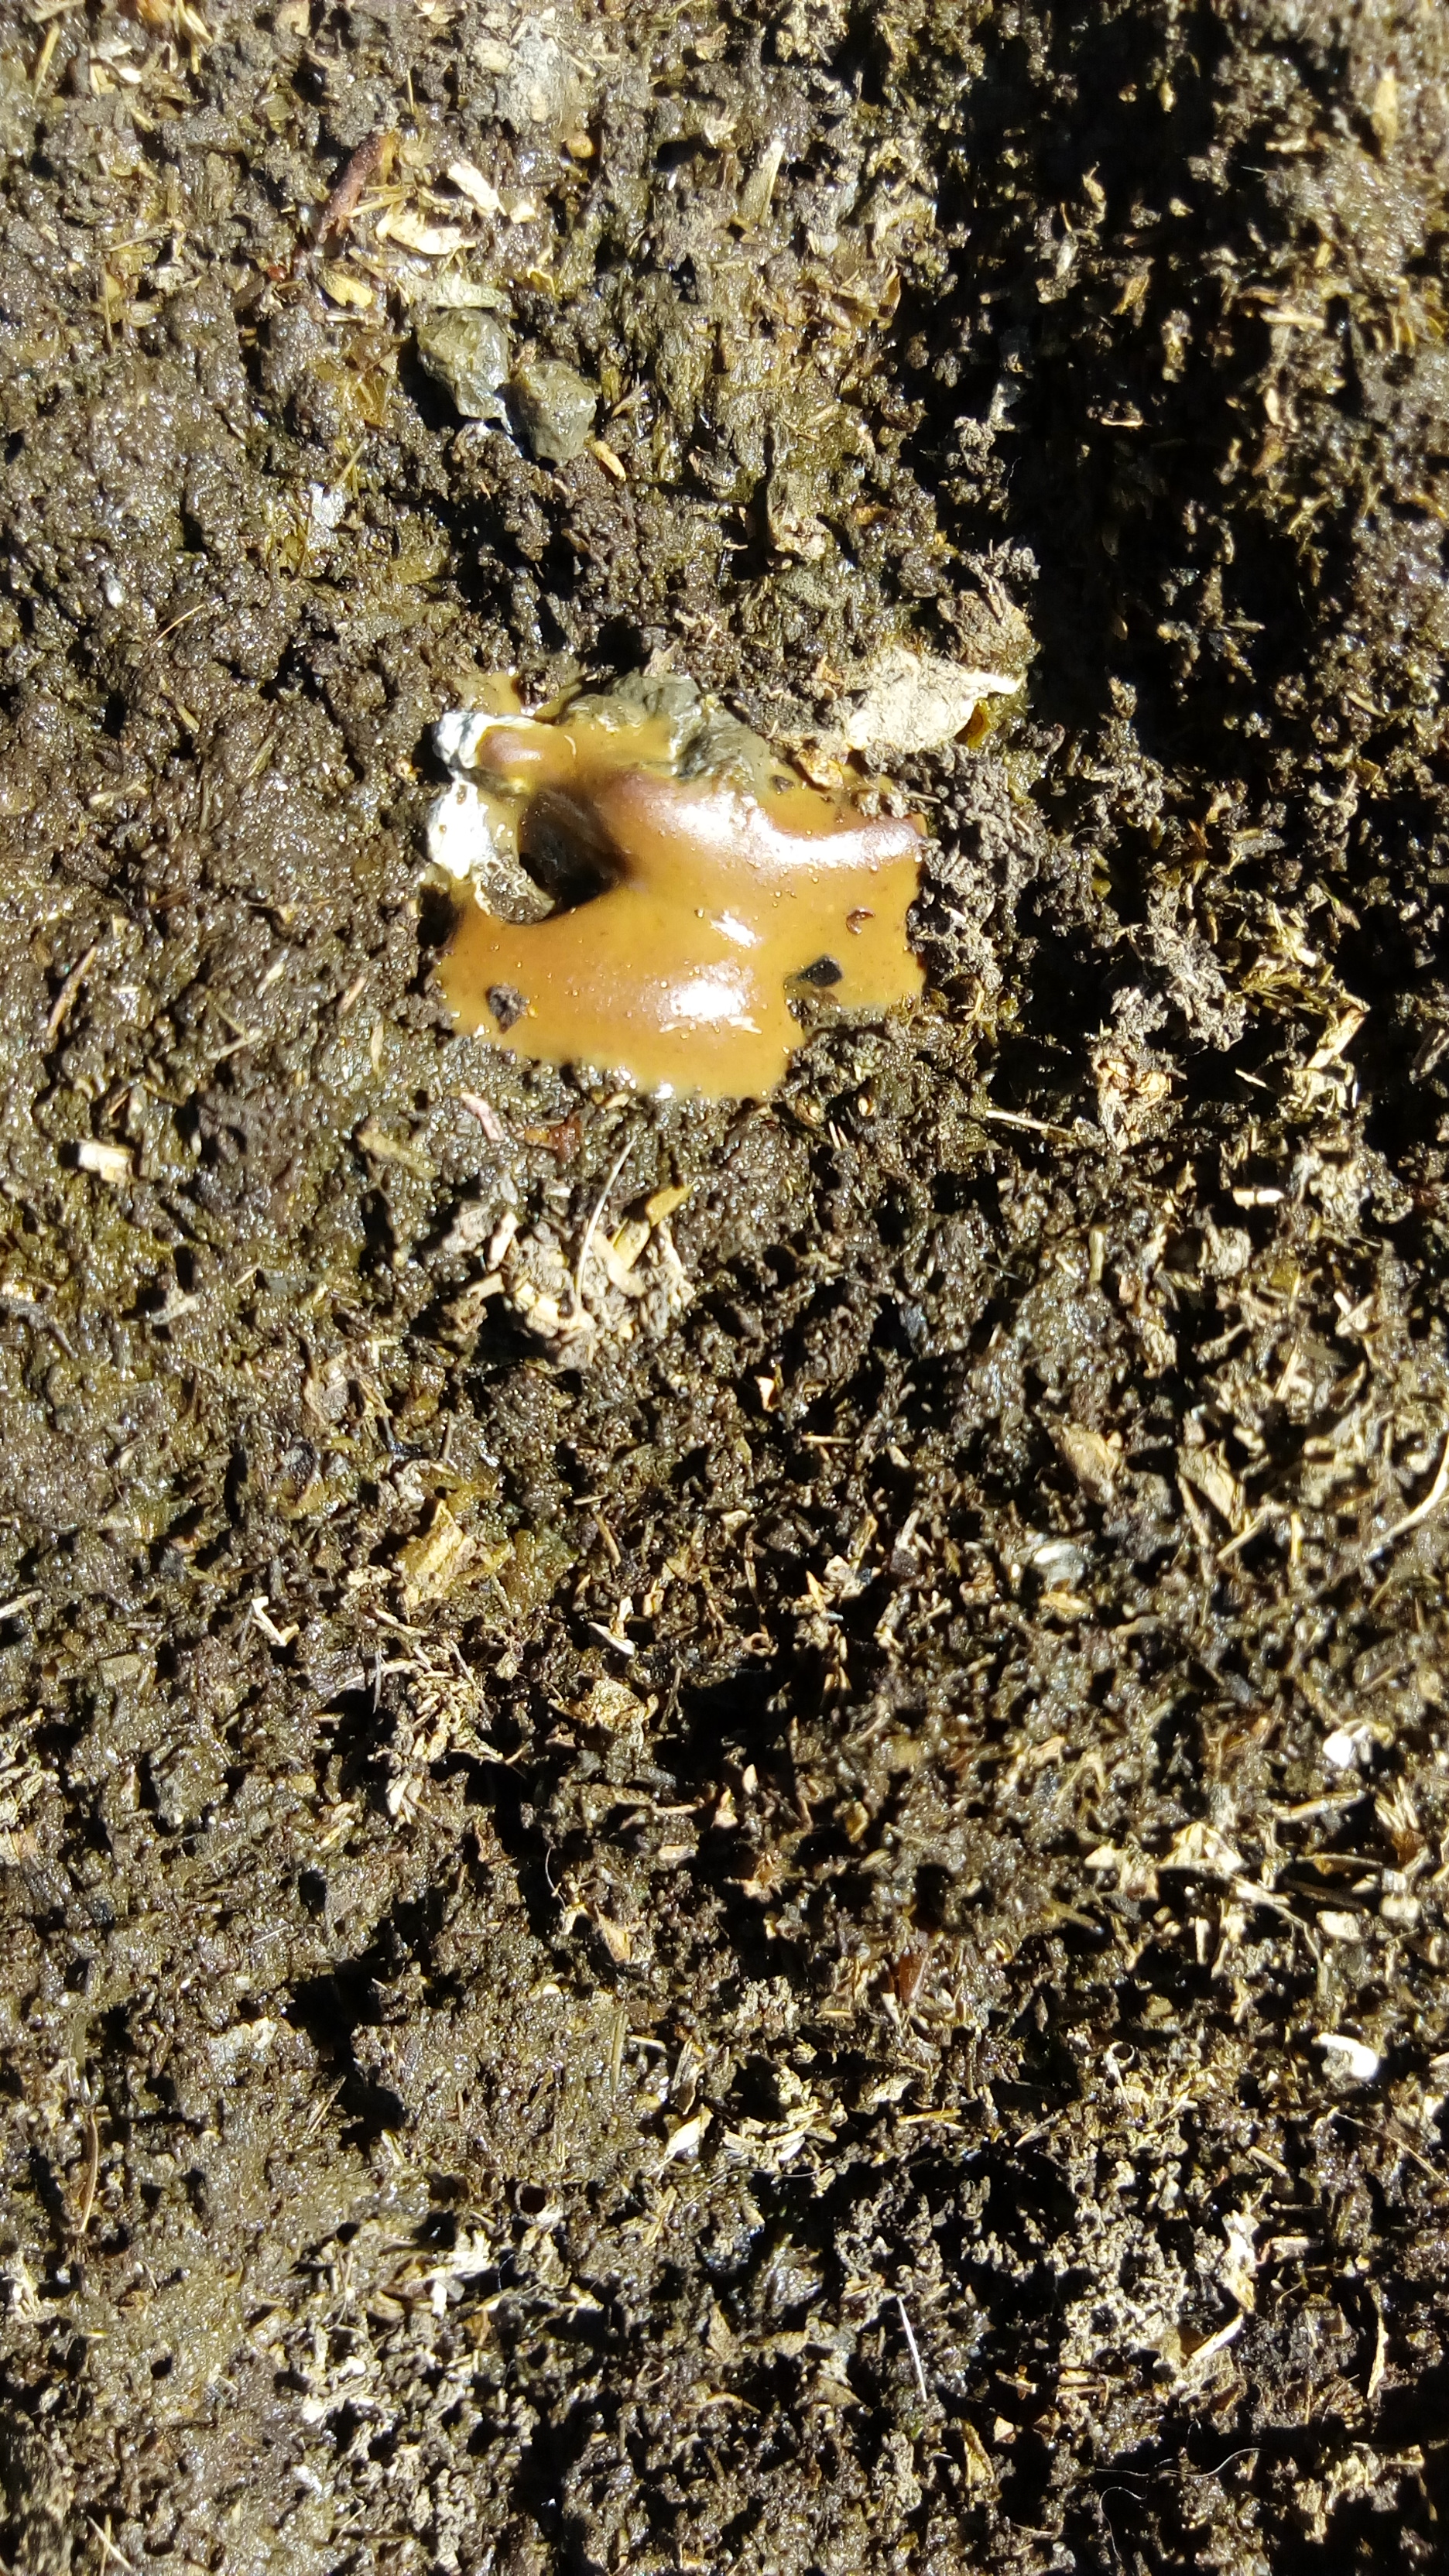
PCR-confirmed diagnosis: Coccidiosis